Tropical cyclones in 2010

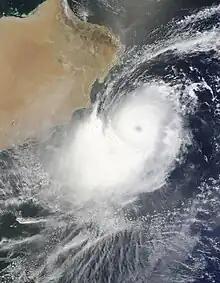
Cyclone Phet

April was an unusually inactive month with only three tropical cyclones forming and two of them being named. No tropical cyclones attained pressure less than 980 hPa, which makes Cyclone Robyn the most intense of the month, attaining that intensity, as well as 10-minute sustained winds of 70 miles per hour. No deaths occurred during this month.